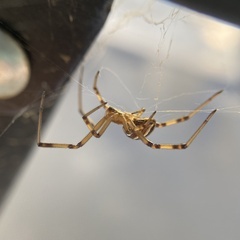
Species: Lactrodectus_hesperus